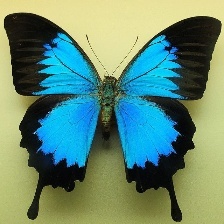
Species: ULYSES